Al-Ma'mun

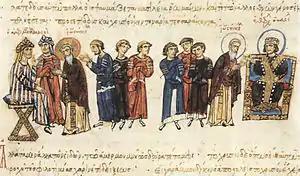
The Byzantine embassy of John the Grammarian in 829 to Ma'mun (depicted left) from Theophilos (depicted right)

The rebel forces in Baghdad splintered and wavered in opposition to al-Ma'mun. According to scholar and historian al-Tabari (839–923 CE), al-Ma'mun entered Baghdad on 11 August 819. He wore green and had others do so. Informed that compliance with this command might arouse popular opposition to the colour, on 18 August he reverted to traditional Abbasid black. While Baghdad became peaceful, there were disturbances elsewhere. In AH 210 (825–826 CE) Abdullah ibn Tahir al-Khurasani secured Egypt for al-Ma'mun, freeing Alexandria from Andalusians and quelling unrest. The Andalusians moved to Crete, where al-Tabari records their descendants were still living in his day (see Emirate of Crete). Abdallah returned to Baghdad in 211 Hijri (826–827 CE), bringing the defeated rebels with him.